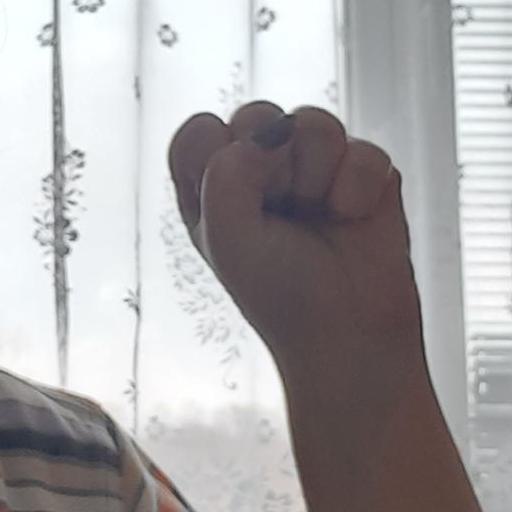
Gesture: fist